1998 Cúa hostage crisis

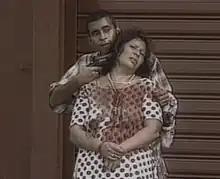
Nancy López held hostage by Héctor Duarte, just seconds before the latter's death

The 1998 Cúa hostage crisis occurred on April 5, 1998, in Cúa, Venezuela, when 18-year-old Héctor Duarte attempted to rob a bakery with a revolver. After his robbery went wrong, he took a woman hostage and threatened to kill her. He then engaged police in a stand-off that lasted for seven hours. The stand-off eventually ended when a police marksman shot Duarte in the head, killing him and saving the hostage. His graphic death was caught on camera.